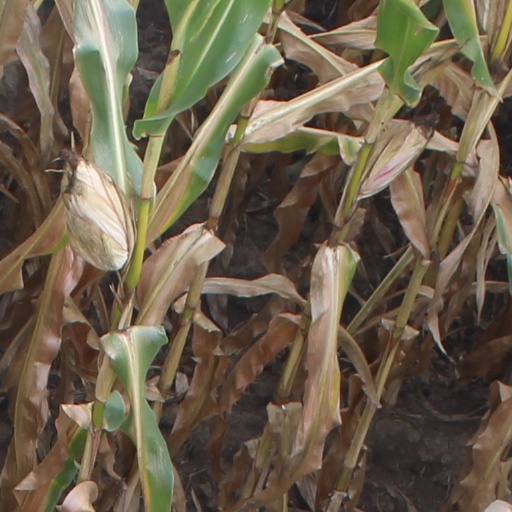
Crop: maize; corn